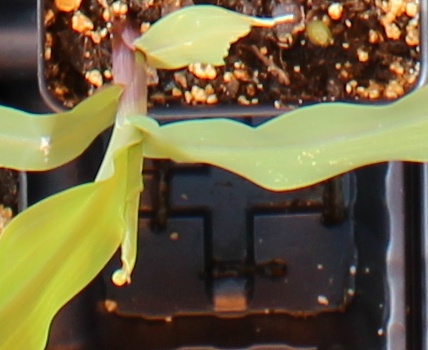
Label: Corn